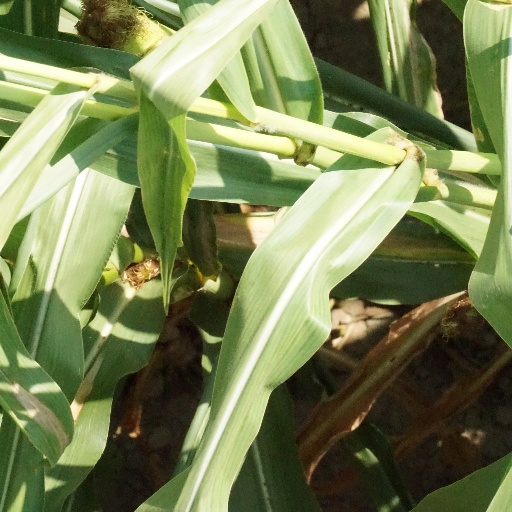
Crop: maize; corn